Wil

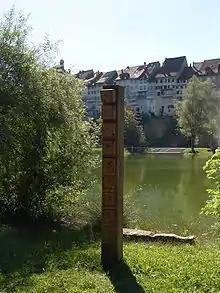
Lake in Wil

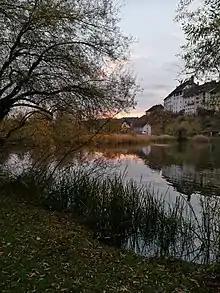
Autumn sunrise at the lake of Wil.

Since the merger in 2013, Wil now has an area of . Based on the 2004/09 survey, but including the post-merger area, about 50.1% of the total land is used for agricultural purposes, while 18.9% is forested. Of the rest of the land, 30.1% is settled (buildings or roads) and 0.9% is unproductive land. During the two decades from 1979/85 to 2004/09, the amount of land that is settled has increased by and the agricultural land has decreased almost by the same ratio, by .